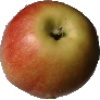
Label: Apple Red 2